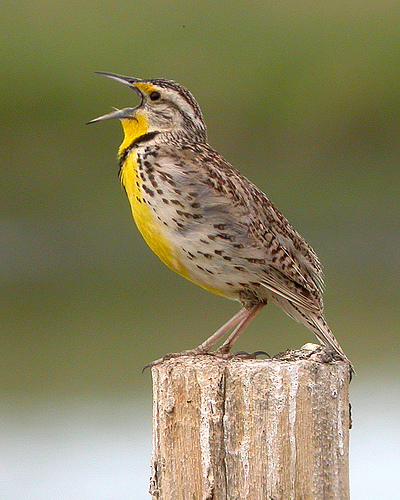
a brown bird with a yellow belly and yellow throat and a long beak.
a bird almost on the medium size spectrum, with a speckled pattern over its cocoa body and a bright yellow underside.
this is a grey bird with a yellow belly and a pointy beak.
a yellow-breasted bird with a long pointed beak, a black stripe on the throat, and a cream-colored head, back, wings and tail speckled with brown.
yellow belly and throat small bird, with grey and brown mixed back and head.
a colorful bird comprising of a yellow throat, breast and belly with a solid black stripe of feathers along its throat, and brown, grey and white speckled feathers covering the rest of its body.
this bird has a long silver grey bill, brown with white spots crown white superciliary and bright yellow breast and belly.
the bird has a yellow belly and brown spots covering the rest of its body.
this bird has yellow on it's throat, breast, belly, and abdomen.
this tan bird with a brown striped head and brown speckled body has a yellow underbody, throat and superciliary.
Species: Western Meadowlark